Vuvuzela

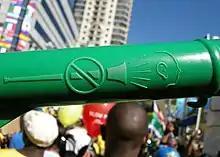
Some vuvuzelas carry a safety warning graphic.

The world association football governing body, FIFA, proposed banning vuvuzelas from stadiums, as they were seen as potential weapons for hooligans and could be used in ambush marketing. Columnist Jon Qwelane described the device as "an instrument from hell". South African football authorities argued that the vuvuzela was part of the South African football experience. The Spanish midfielder Xabi Alonso said, "Those trumpets? That noise I don't like ... FIFA must ban those things ... it is not nice to have a noise like that". Dutch coach Bert van Marwijk remarked, "... it was annoying ... in the stadiums you get used to it but it is still unpleasant".